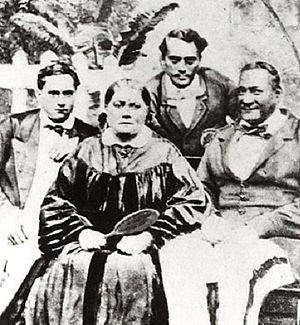
La famille royale au début des années 60. Peu à peu le statut d’une administration tahitienne côtoyant l’administration coloniale se réduisit à la subordination de la première à la seconde. Cependant, bien qu’elle eût très peu de pouvoir effectif, la reine conserva un prestige considérable.